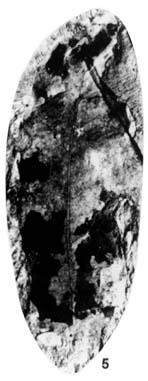
一个化石属于被子植物，其特征描述:leaf narrow oblong or oblanceolate, leaf margin toothed, with modified urticoid type i teeth specialized by convex-convex (a1) apical and basal sides and distinct mucrones. sinuses rounded. venation craspedodromous with exception of somewhat eucamptodromous basal 1-2 pairs of 2°.